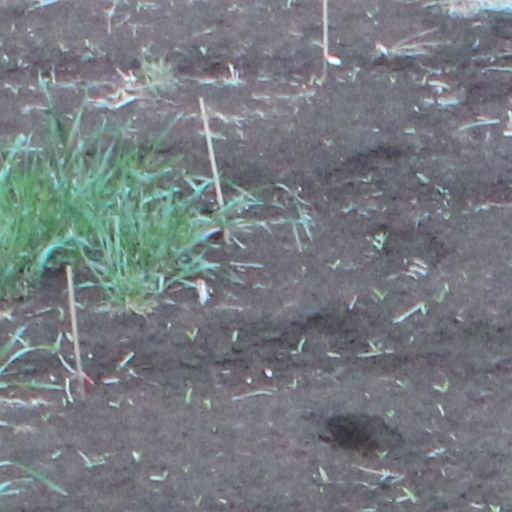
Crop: wheat